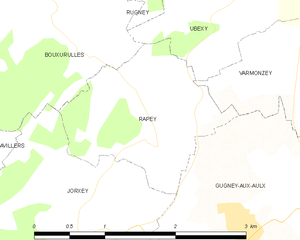
Carte des communes françaises Rapey